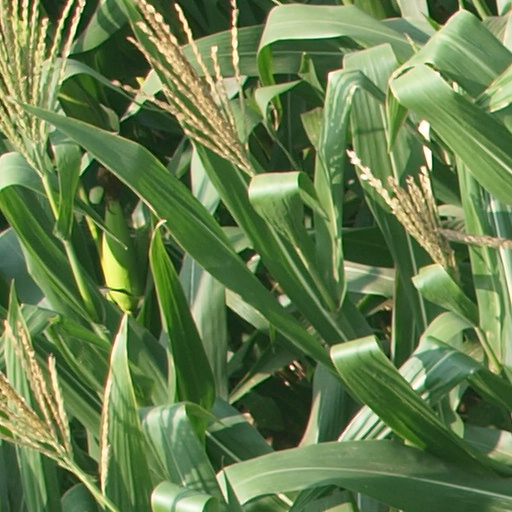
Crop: maize; corn